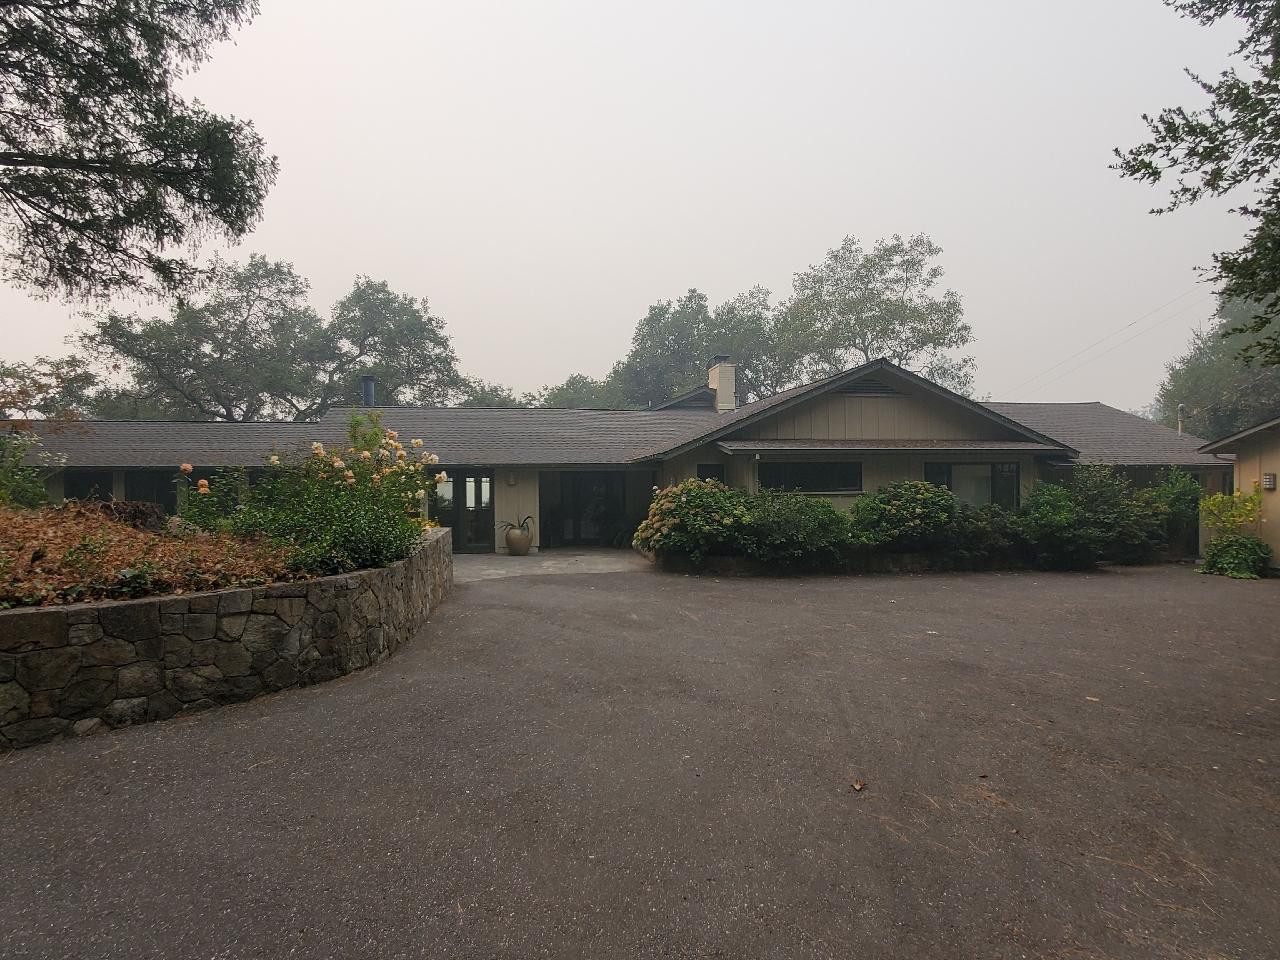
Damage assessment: no_damage